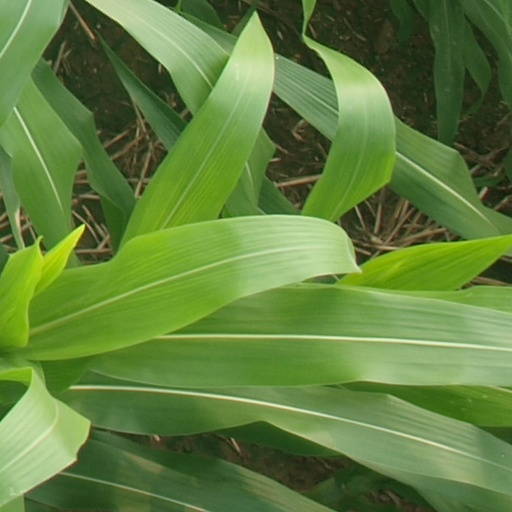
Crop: maize; corn